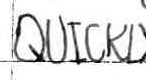
Label: quickly